Catie Rosemurgy

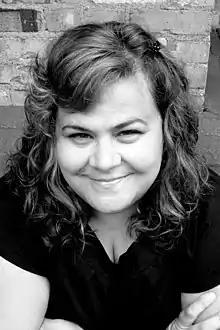
Catie Rosemurgy

Catie Rosemurgy is an American poet who has authored of two collections of poetry, "My Favorite Apocalypse" and "The Stranger Manual". Both collections are published by Graywolf Press. Her work has also appeared in publications such as Boston Review, The American Poetry Review, and The Gettysburg Review. Rosemurgy grew up in the Upper Peninsula of Michigan but now resides in Philadelphia.